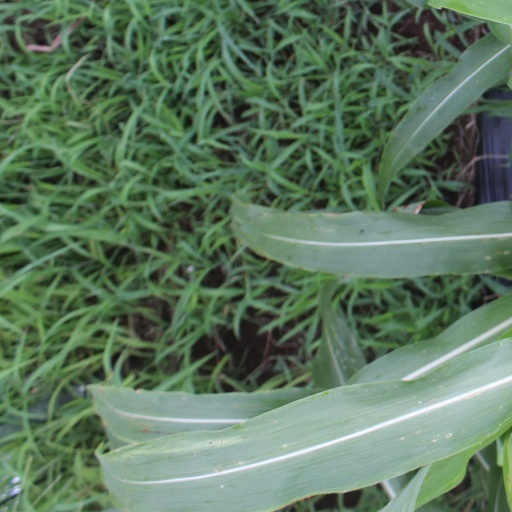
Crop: sorghum